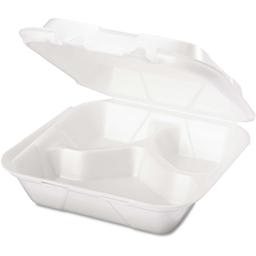
Label: paper